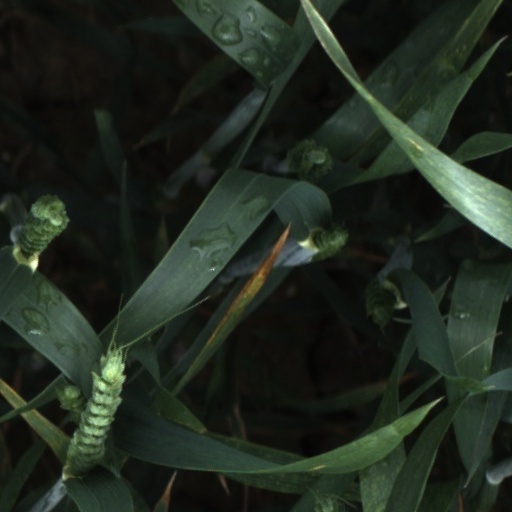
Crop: wheat